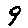
Label: 9